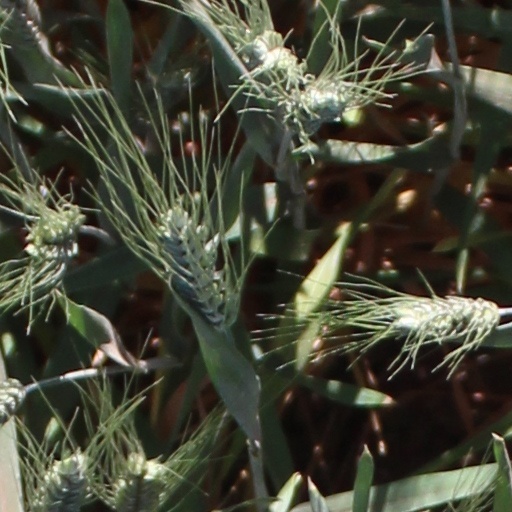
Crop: wheat